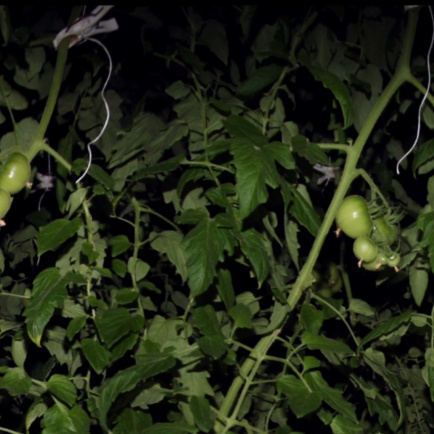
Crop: tomato